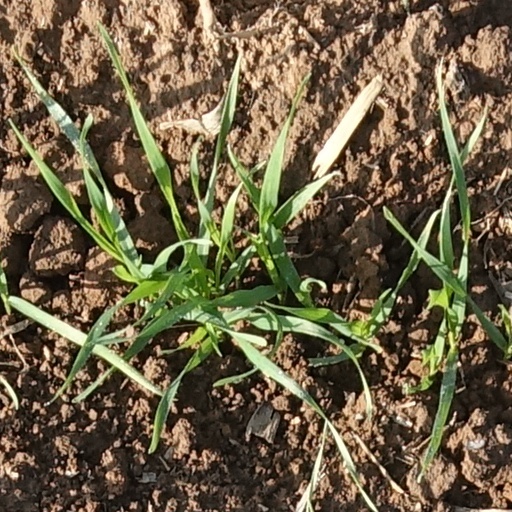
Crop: wheat